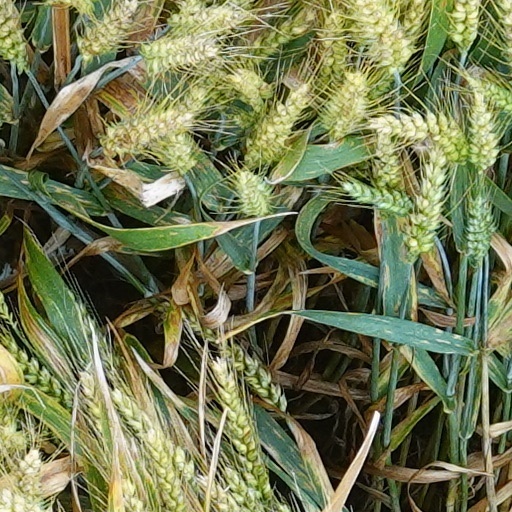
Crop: wheat